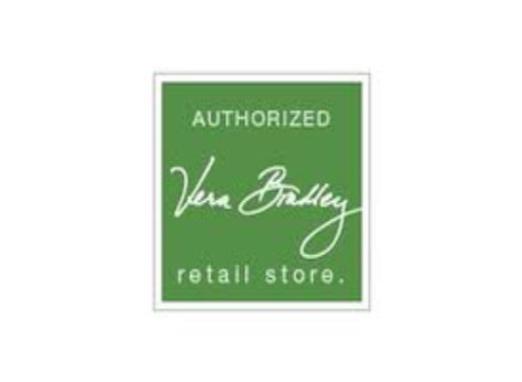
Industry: Clothes